Freake Painter

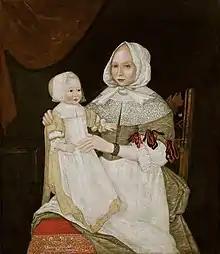
"Elizabeth Clarke Freake (Mrs. John Freake) and Baby Mary" by the Freake Painter

The Freake Painter (fl. 1670s), also known as the Freake Limner and the Freake-Gibbs Painter, was an anonymous American portrait painter who has been described as "North America's first major artist".